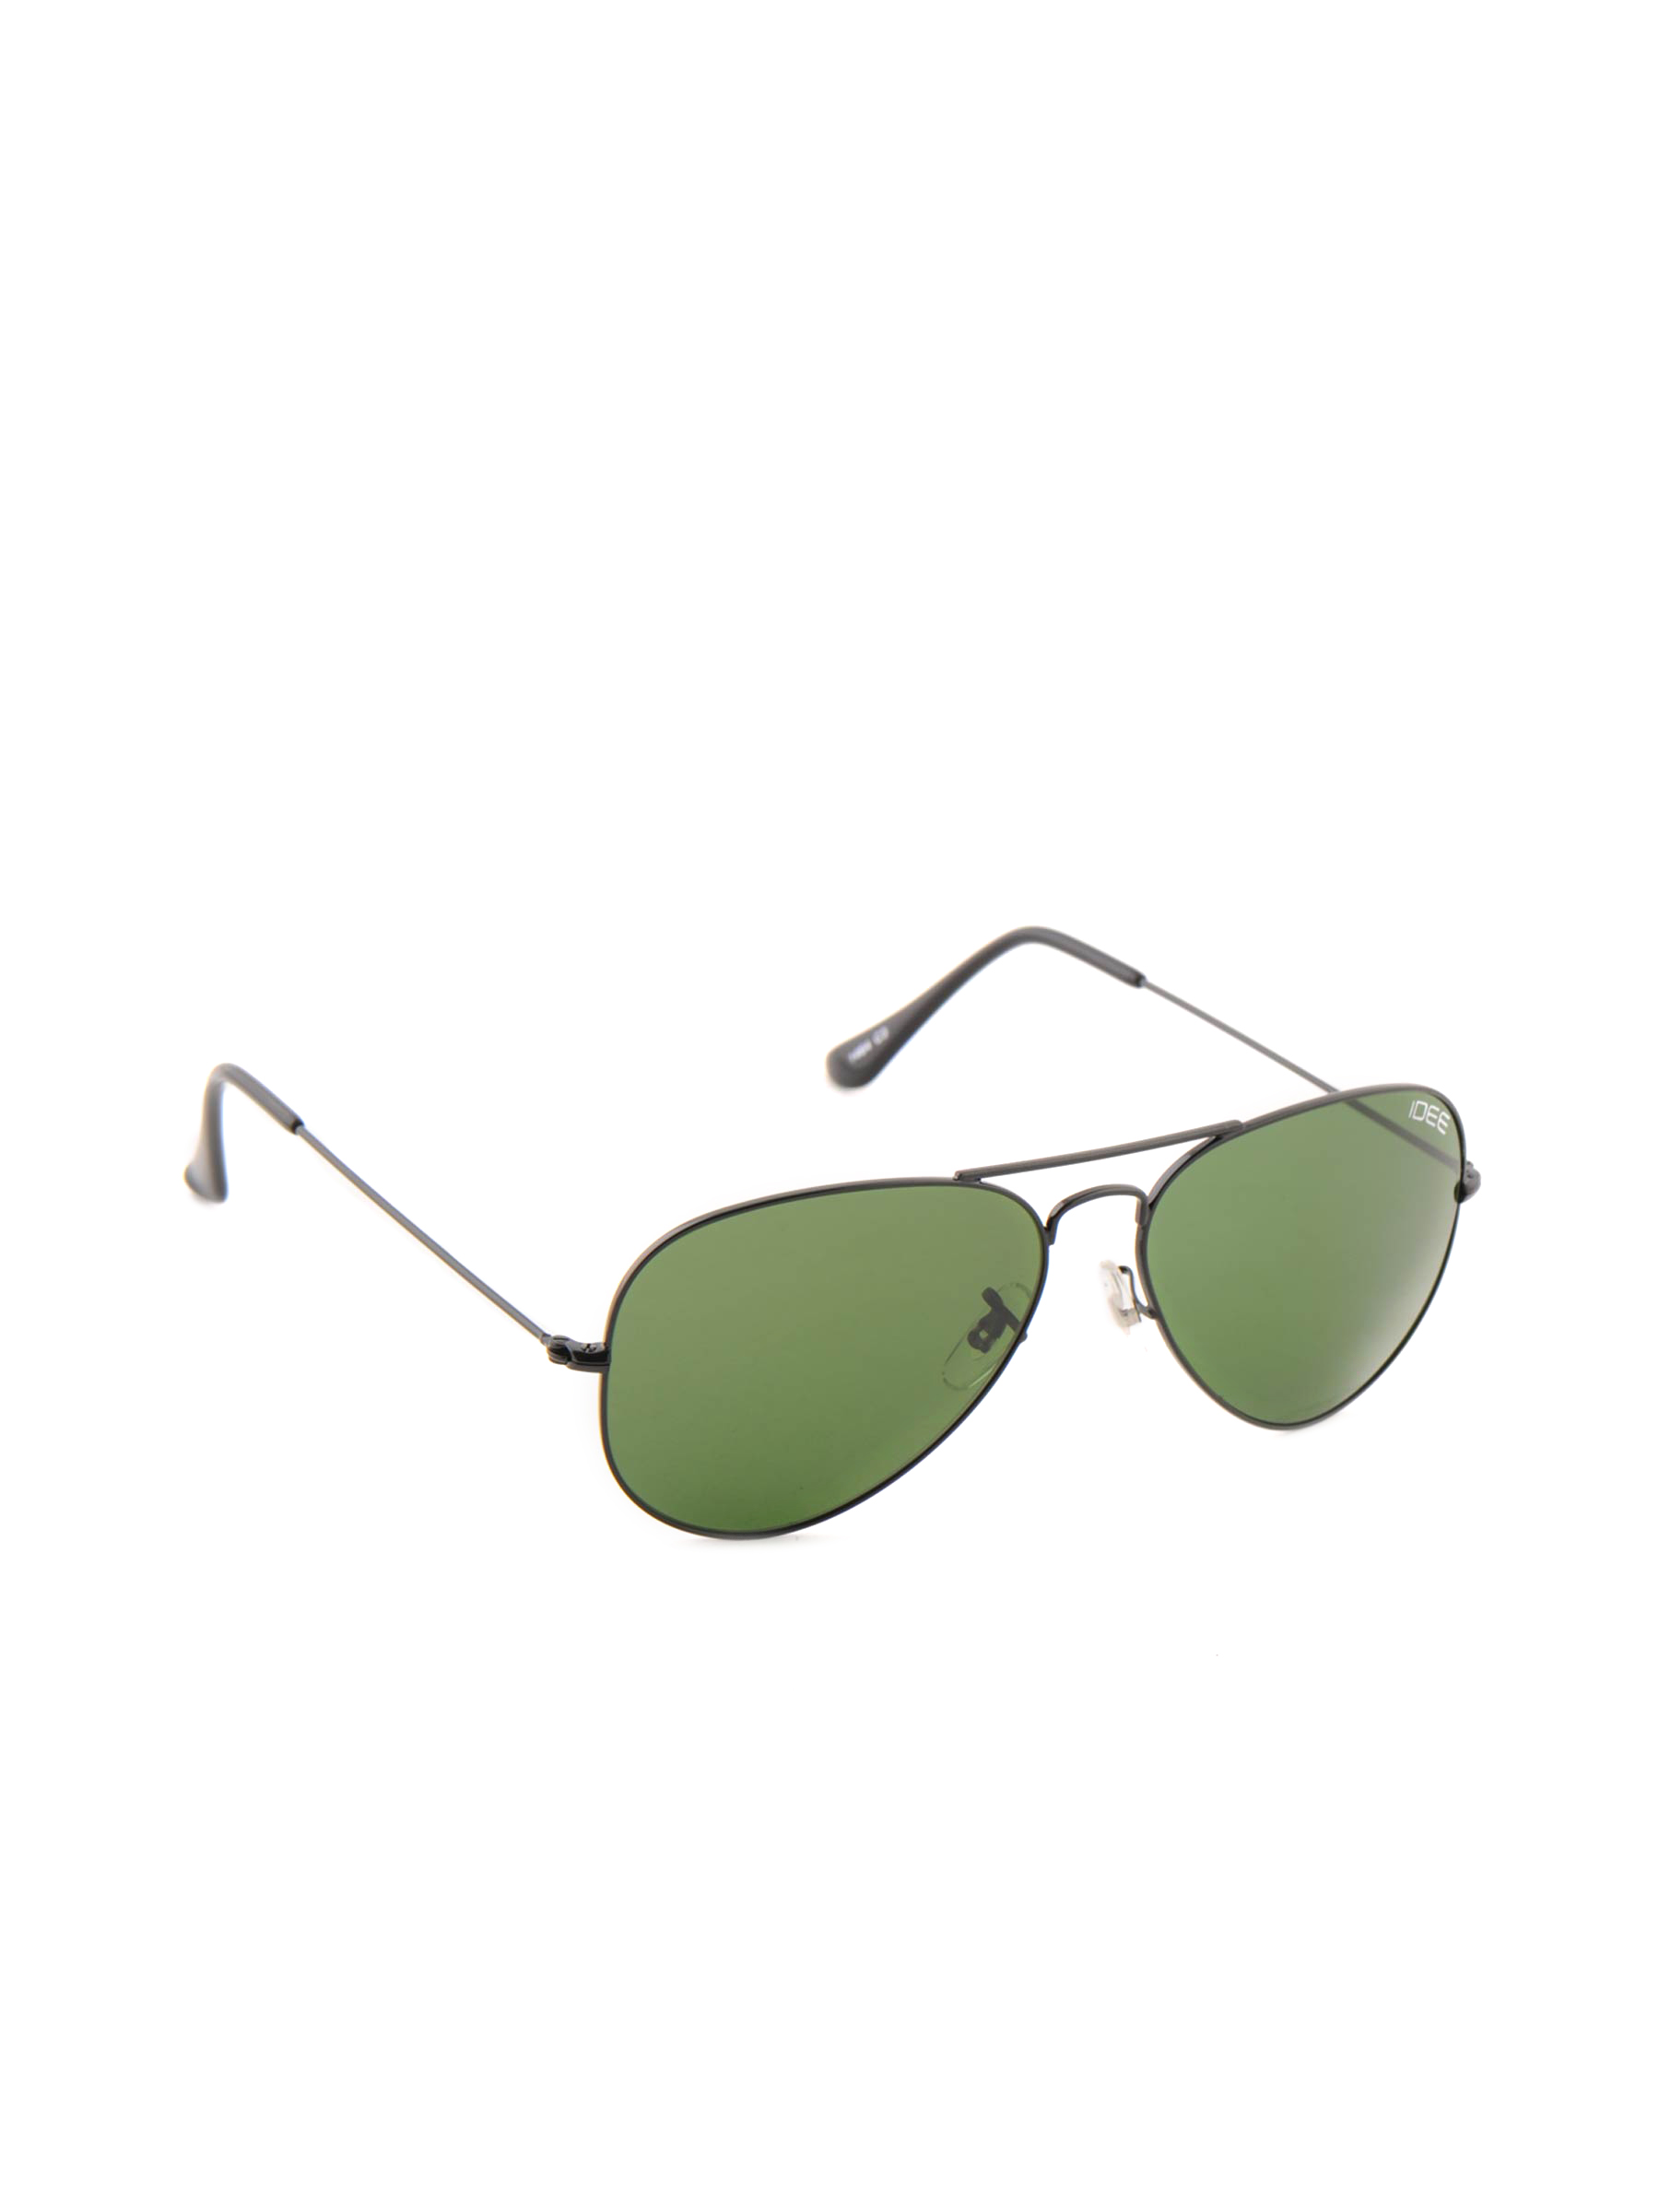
Idee Unisex Funky Eyewear Green Sunglasses
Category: Accessories / Eyewear / Sunglasses
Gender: Unisex
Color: Green
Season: Winter 2016
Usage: Casual